Saint Mary's University (Halifax)

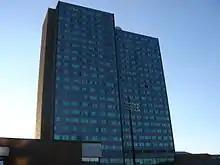
Loyola Residence

Saint Mary's is the second-oldest English-speaking and first Roman Catholic-initiated university in Canada. The Roman Catholic church founded Saint Mary's College in Halifax, Nova Scotia in 1802. It was established in Glebe House, on the corner of Spring Garden Road and Barrington Street, with the aim of extending educational opportunities for Catholic youth and training candidates for the clergy.